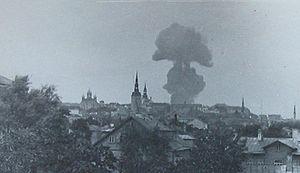
L’histoire de l’Estonie, pays situé sur la rive sud-est de la mer Baltique qui a accédé à l’indépendance en 1918, débute au IXᵉ millénaire av. J.‑C., lorsque les premières populations nomades pénètrent sur son territoire libéré par la dernière glaciation. Selon la théorie la plus répandue, le peuple finno-ougrien, dont descend la majeure partie des Estoniens contemporains, arrive dans la région vers le IVᵉ millénaire av. J.‑C. en introduisant la céramique à peigne commune à plusieurs peuples rattachés à la même famille linguistique.